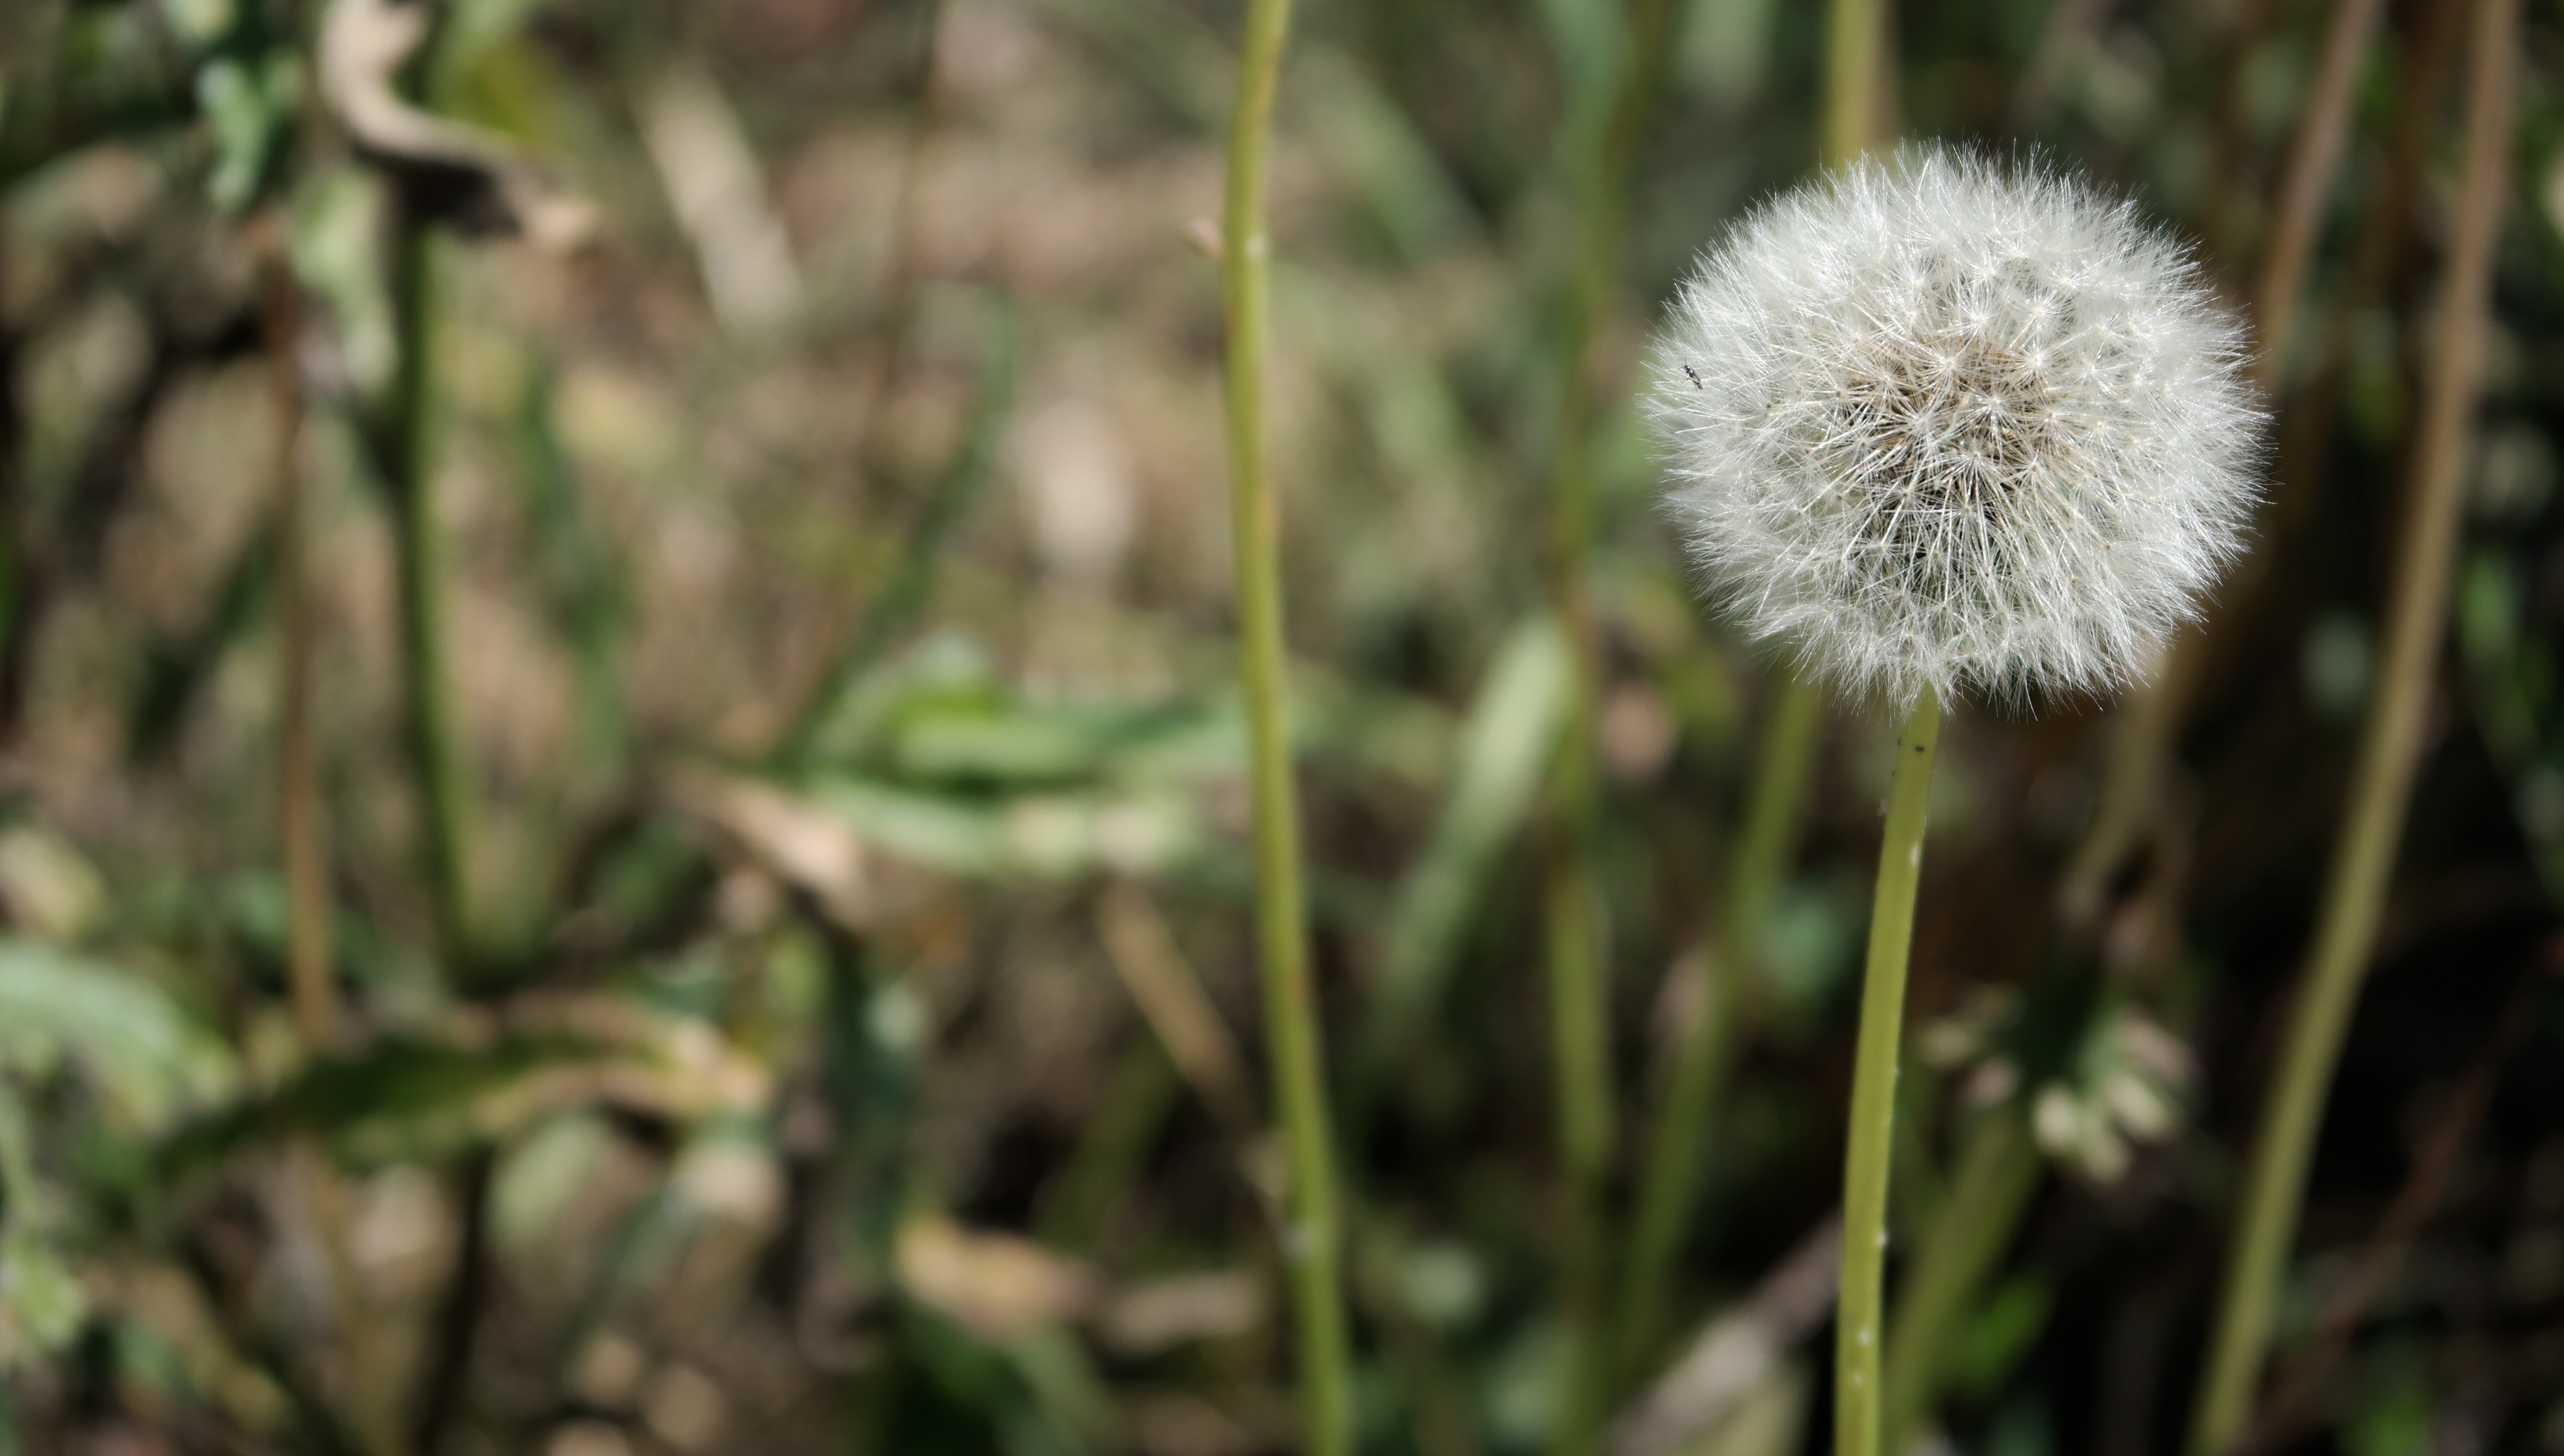
nature, flora, flower, green, plant, grass, fauna, botany, close up, land plant, grass family, field, flowering plant, daisy family, prairie, wildflower, macro photography, meadow, plant stem, dandelion, woodland